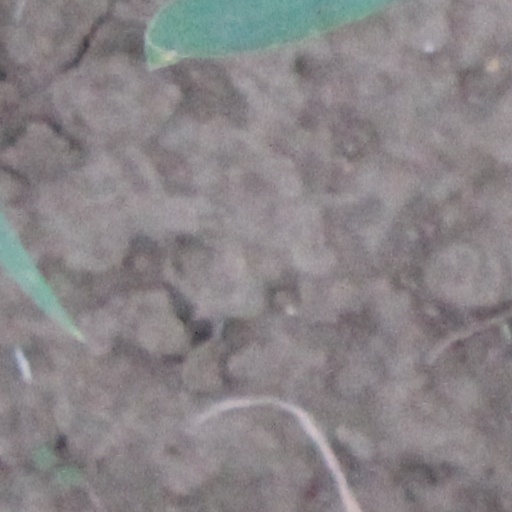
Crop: wheat